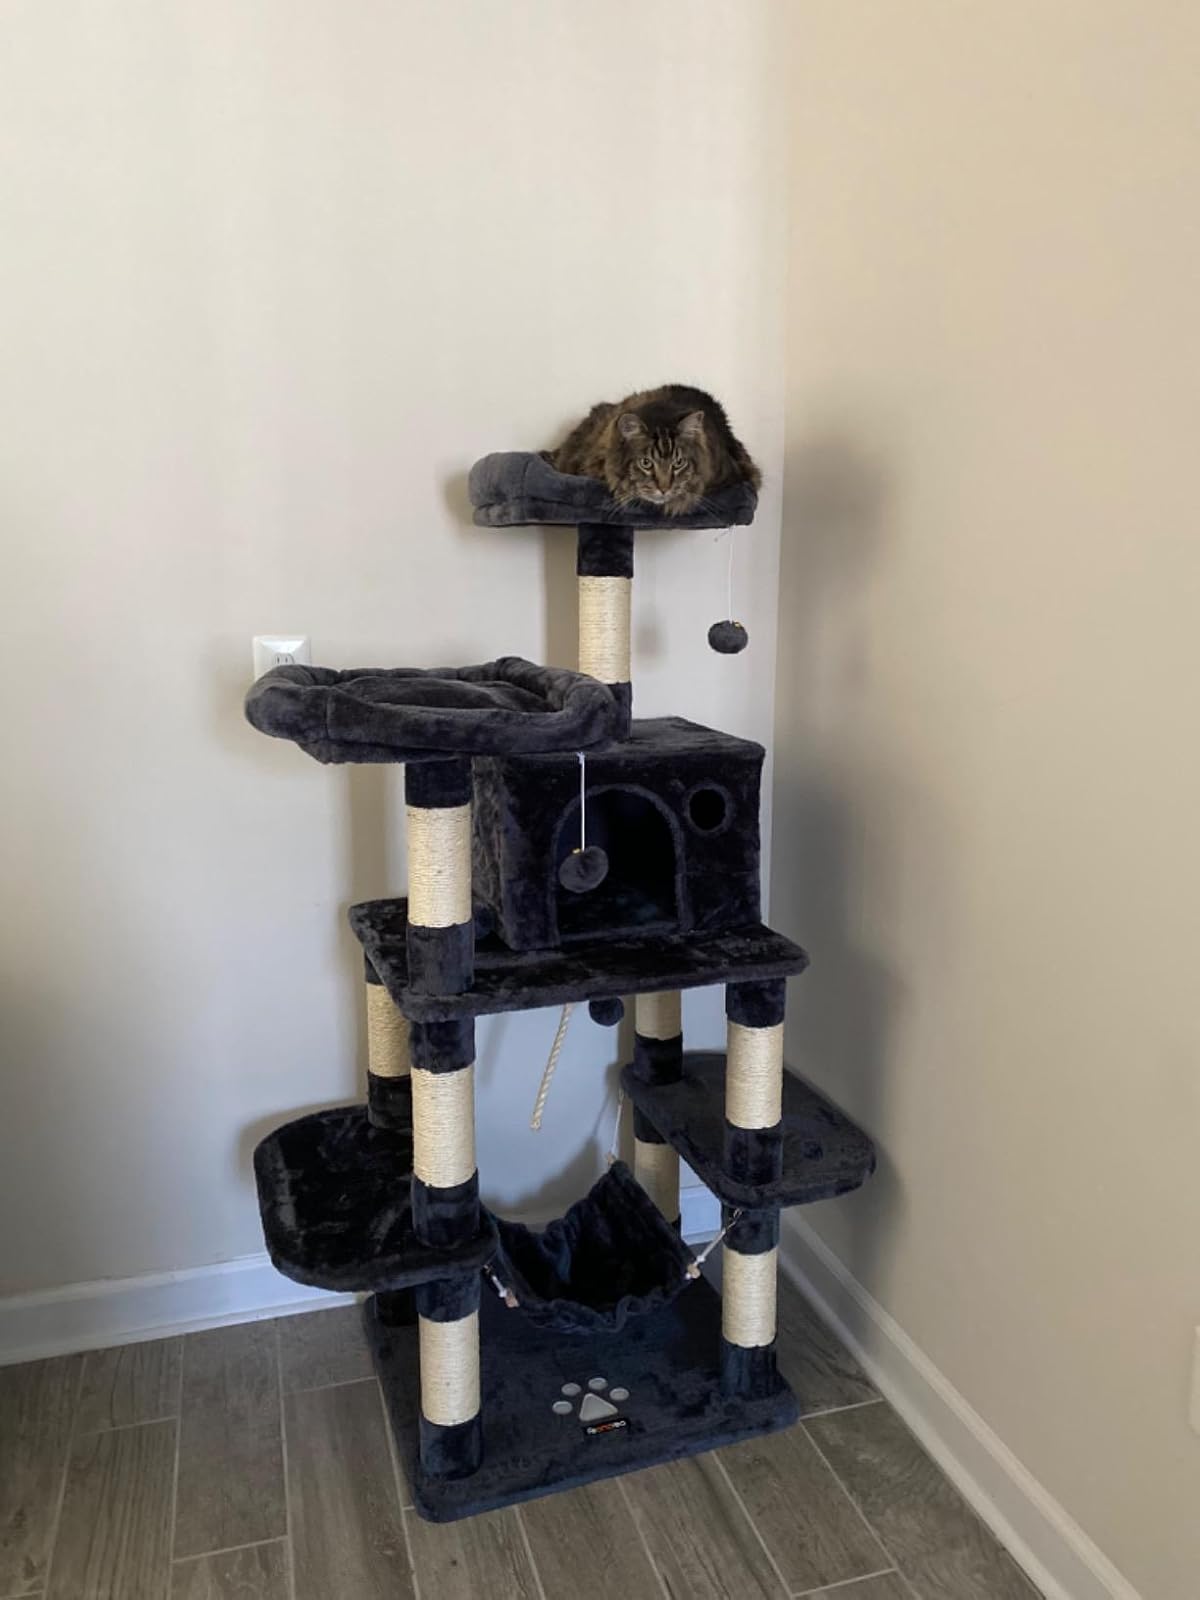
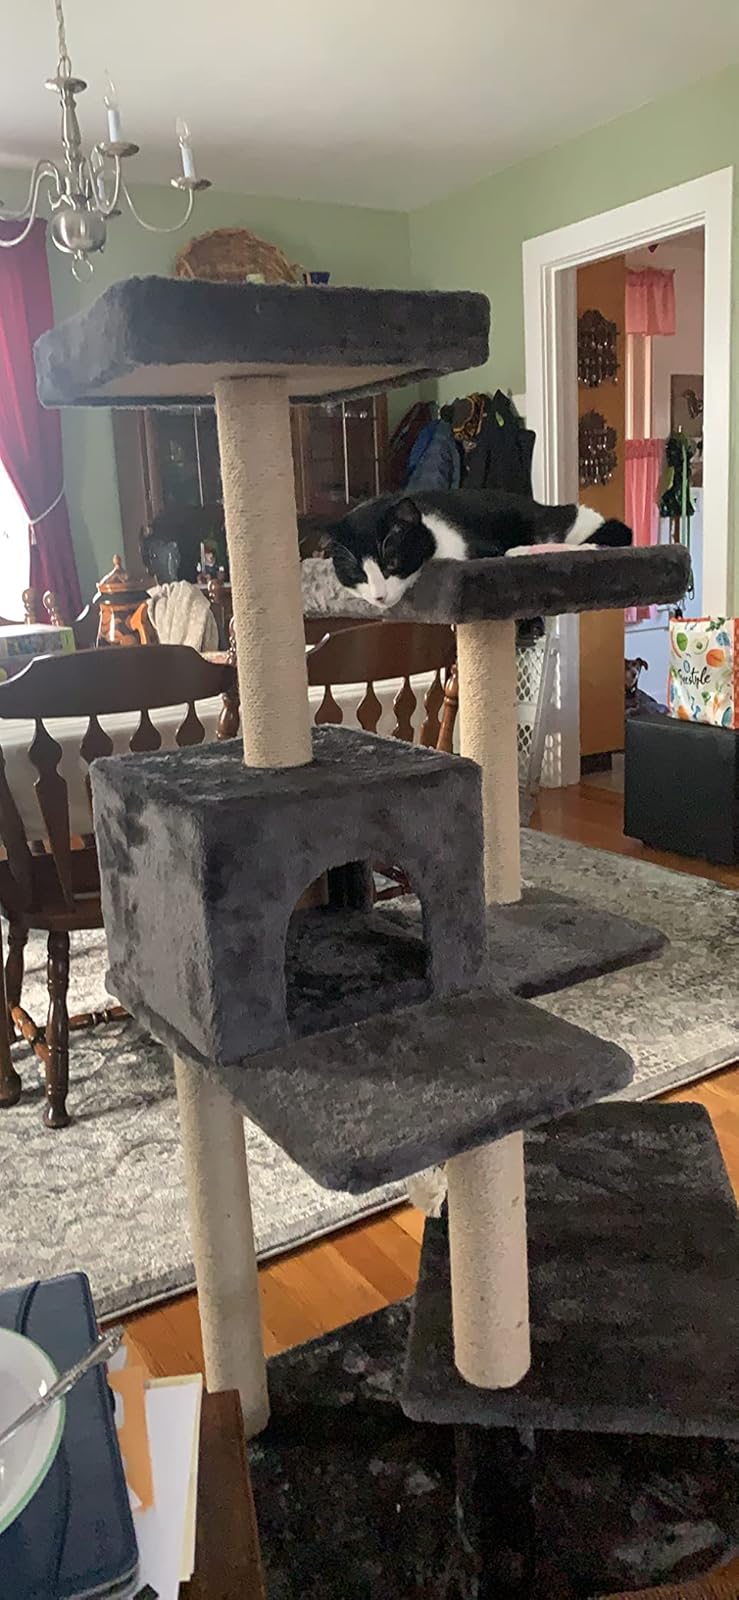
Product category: items_cat tree
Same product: no